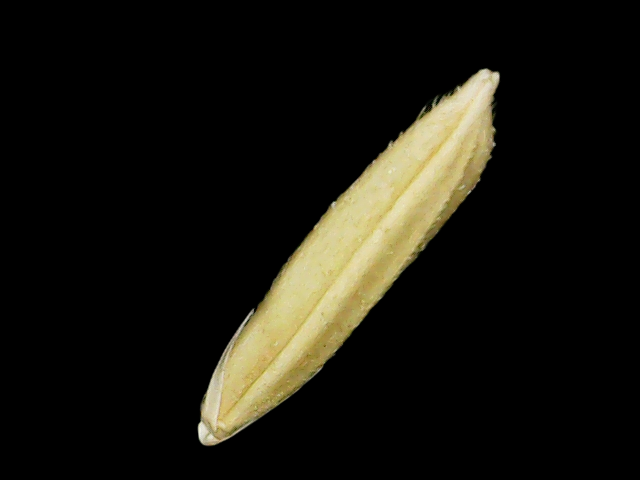
Rice variety: Binadhan20